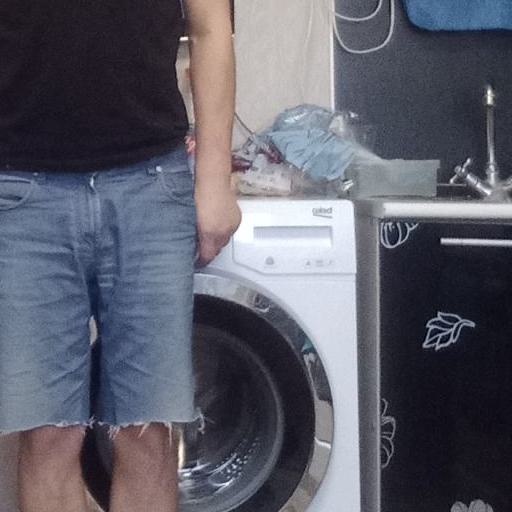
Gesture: no_gesture